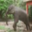
Label: elephant